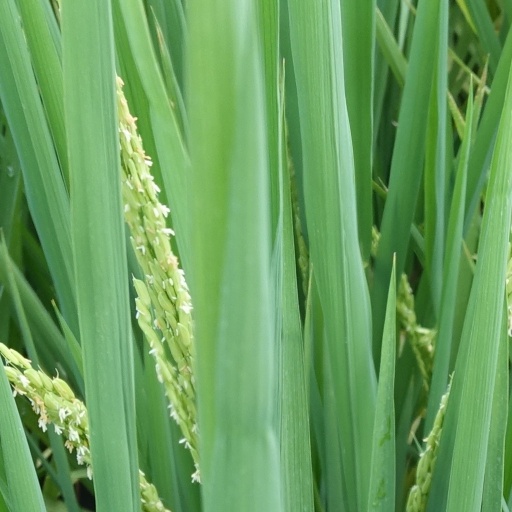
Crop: rice